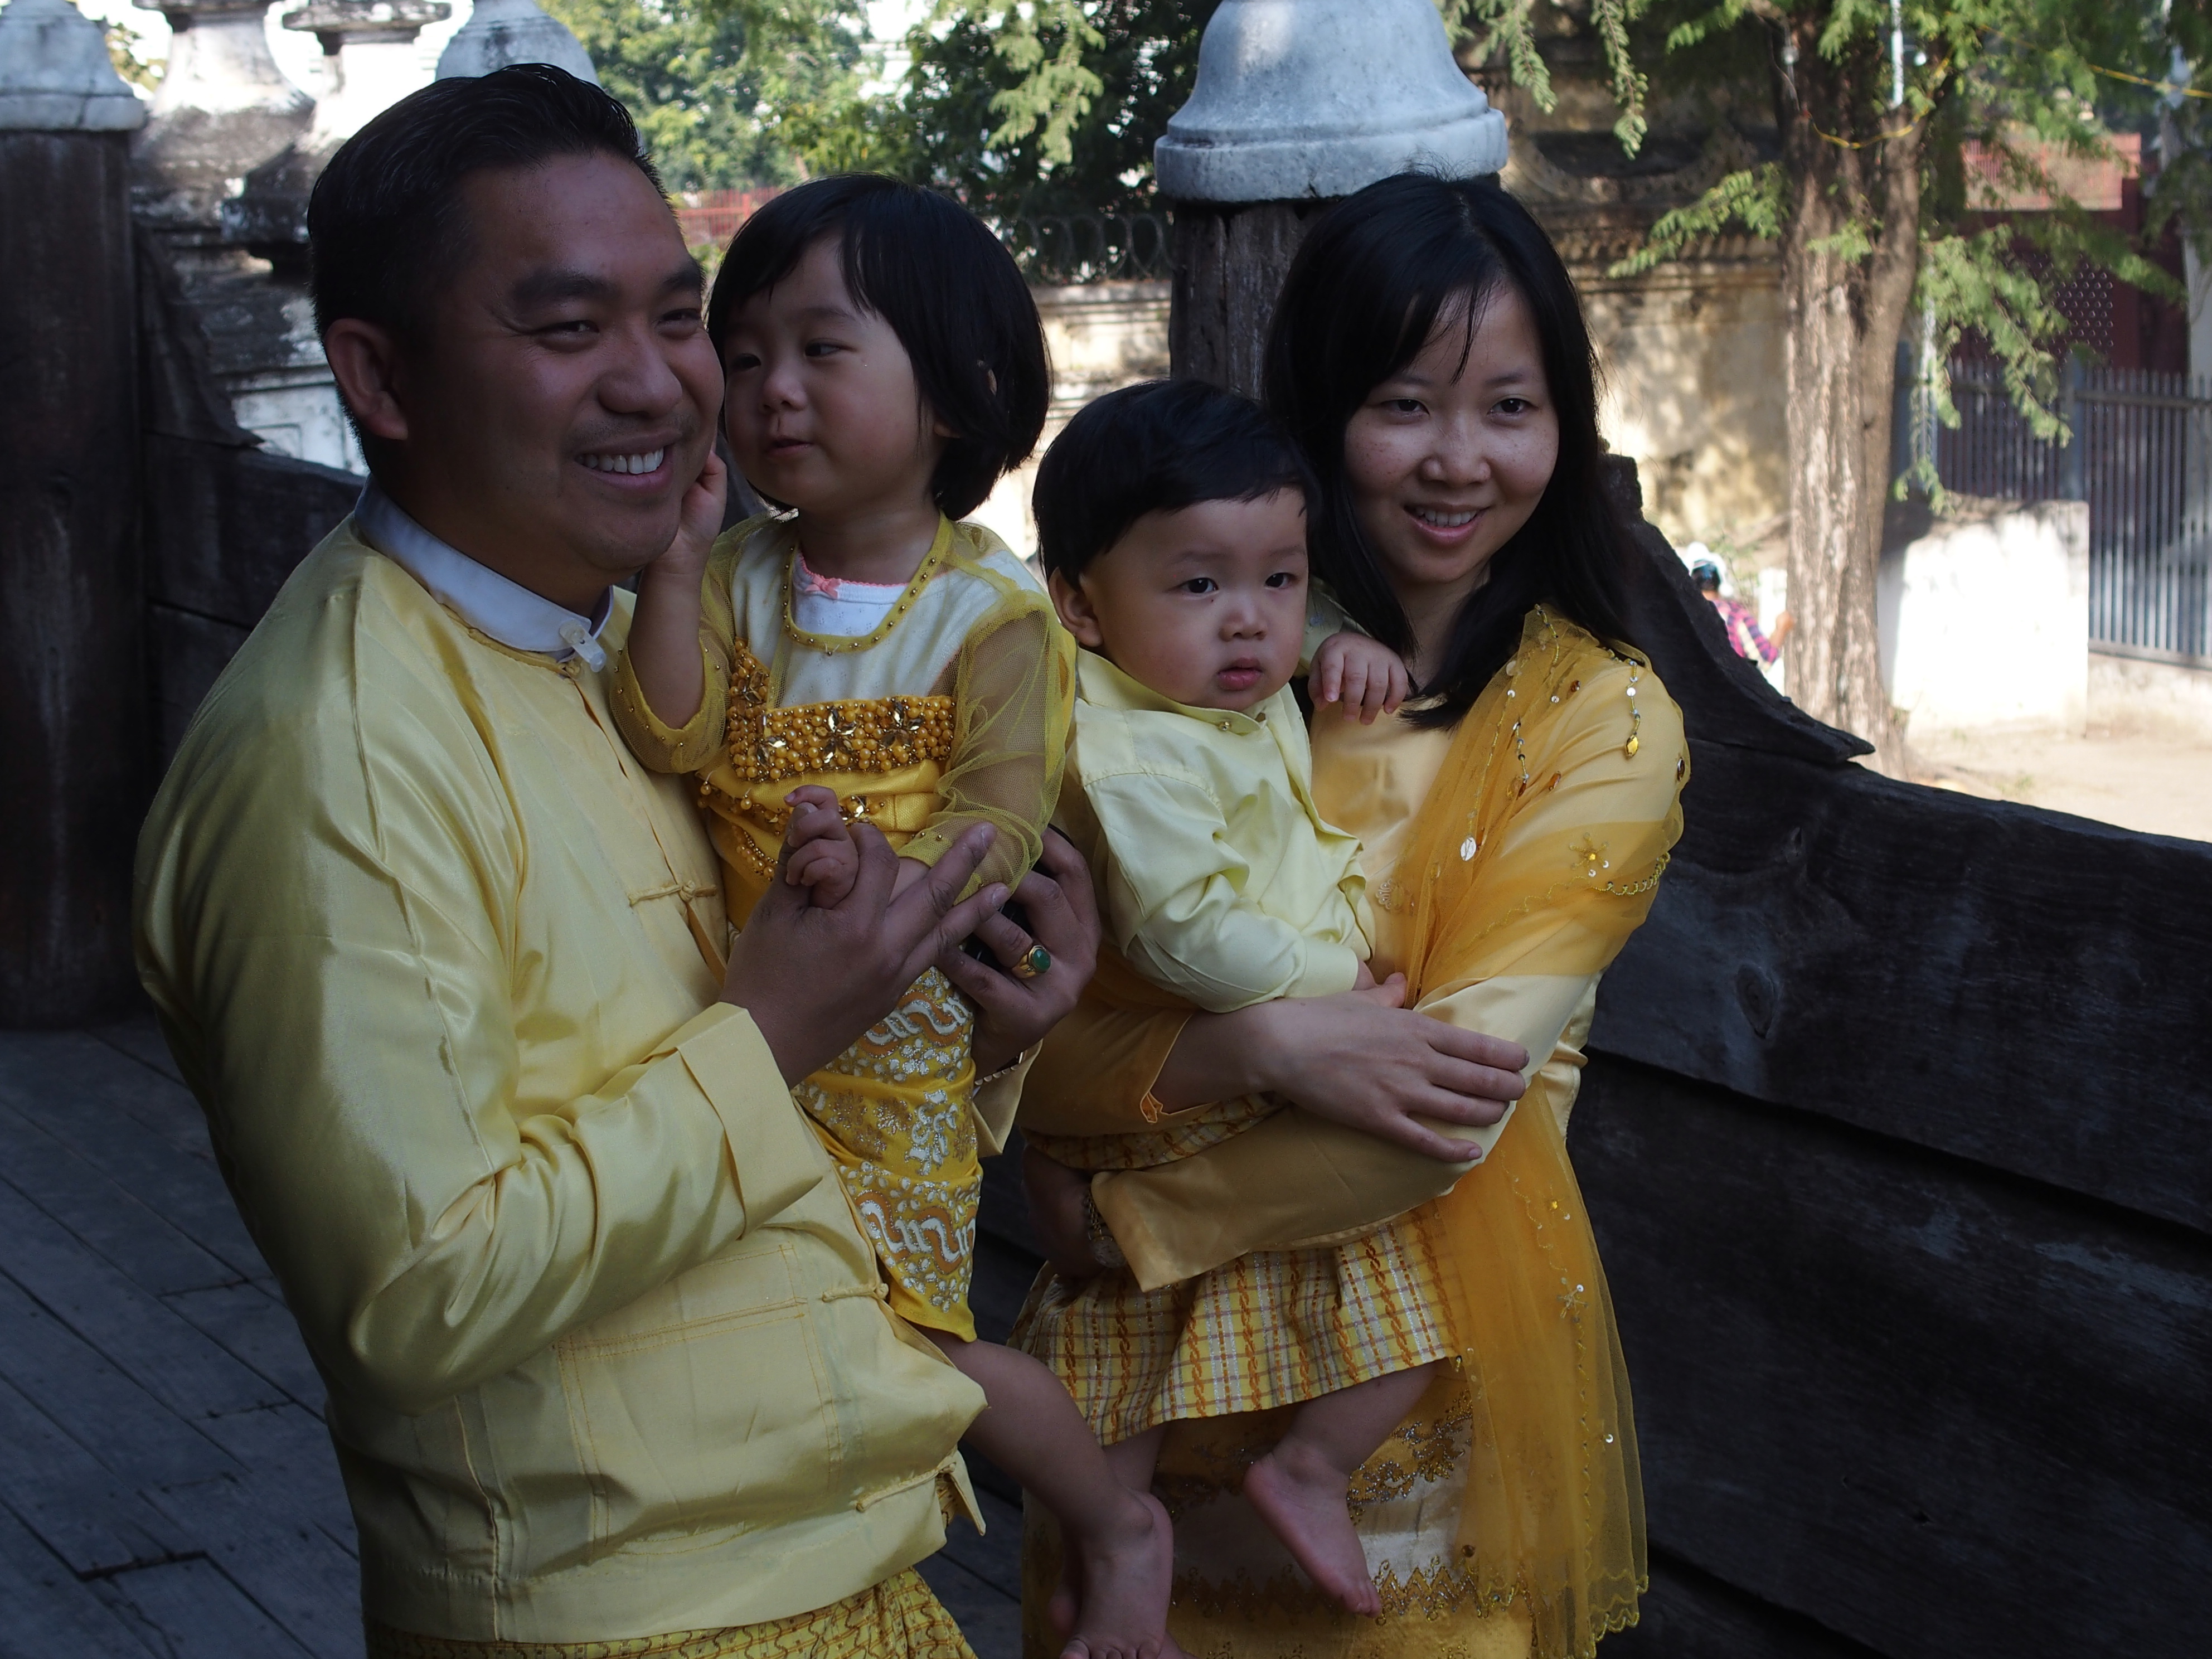
myanmar, pays, people, smile, interaction, temple, adaptation, event, happy, family